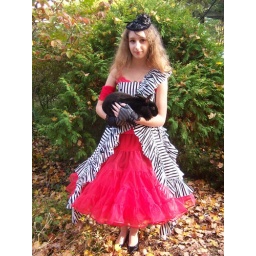
Emily as Um, from Umbridge in Alice's red court dress